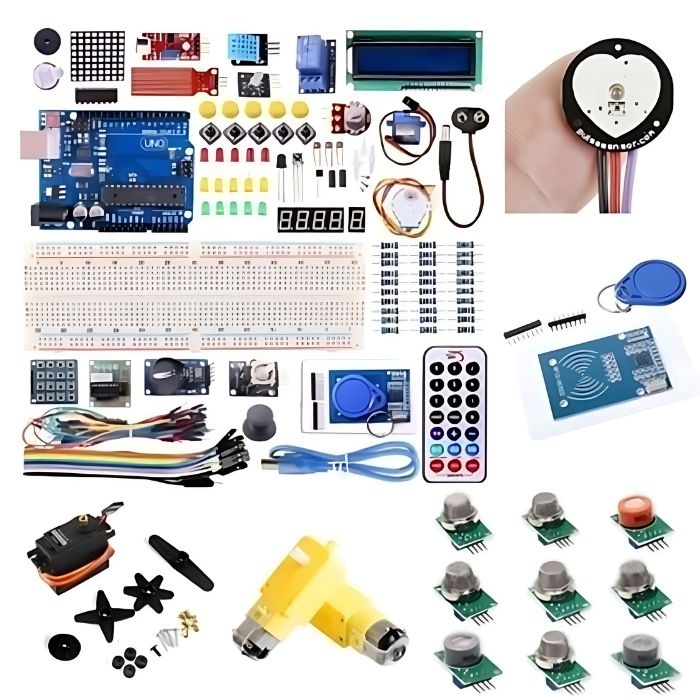
Atal Tinkering Lab Package 1 (P1) - Electronics Development, Robotics, Internet of Things, and Sensors
Brand: HNH
Atal Tinkering Lab Package 1 (P1) - Electronics Development, Robotics, Internet of Things, and Sensors Introducing Atal Tinkering Labs P1 package: the ultimate solution tailored for electronics enthusiasts and educational institutions. This all-inclusive package is designed to cover every aspect of electronics development, robotics, Internet of Things (IoT), and sensor projects. From must-have Arduino boards to the versatile Raspberry Pi, breadboards, various sensors, motors, and more, this pack offers a wide selection of components to spark creativity and encourage innovation. Crafted according to the QR/specification for Package No. 1, approved by NITI Aayog, this package ensures compliance and quality assurance. Each component is carefully chosen to meet the diverse needs of educational institutions and hobbyists, making sure that projects, from basic circuitry to advanced robotics, can be accomplished effortlessly. With a focus on durability, versatility, and ease of use, the P1 package is designed specifically for students aged 12 and above. Whether setting up a new lab or upgrading an existing one, this pack provides the essential tools to inspire the next generation of innovators. Additionally, each component comes with a two-year warranty, demonstrating dedication to quality and reliability. This assurance allows educators and enthusiasts to begin their electronics journey with confidence, knowing they have the support of a trusted brand committed to facilitating learning and exploration. Atal Tinkering Labs P1 package represents excellence in electronics education. With its comprehensive range of components, adherence to standards, and unwavering commitment to quality, it serves as the foundation for empowering learners to explore, experiment, and innovate in the dynamic world of electronics. Package Includes: Arduino Uno or equivalent 25 Arduino Nano or equivalent 10 Arduino Mega or equivalent 5 Raspberry Pi 3 Model 1 Solderless 400 pin breadboard 25 Solderless 800 pin breadboard 15 SelfAdhesive Proto Shield 5 FR2 A Grade Material 30 FR2 A Grade Material 30 Female Berg Strip 30 Male Berg Strip 30 16x2 LCD display 20 IIC I2C Serial Interface Adapter Module 20 USB Cables 10 USB Cables 10 Battery 10 ESP32 2 Resistor Kit 20 Capacitor Kit 20 Linear Voltage Regulator 30 Water Pump module 4 Piezoelectric Plate 10 8x8 LED Matrix Module 5 Bluetooth module 10 GSM 1 GPS 1 Laser Diode Emitter 10 LDR Module 20 Keypad 5 Active Buzzer Small 5 volt 30 Active Buzzer Big 5 volt 30 Motor driver Module 15 DC Plastic Gear motor with wheel 25 Node MCU 3 WeMos D1 R2 2 Vibrating Motor 15 Alligator Connectors 100 Battery clips with DC Jack 30 Hookup Wires 4 Jumper cable MaleMale 700 Jumper cable MaleFemale 500 Jumper cable FemaleFemale 400 RGB LEDs LEDs Red LEDs Green LEDs Blue LEDs Yellow LEDs White 200 Timer IC LM 555 20 Diodes and Transistors Kit 3 Button Switch Set of 100 Pieces 2 Capacitative touch Module 5 Capacitative Touch Switch Module 5 IR Sensors, Obstacle avoider sensor module 20 Triple Axis Magnetometer 5 Humidity Sensor 10 MQ 2 Smoke Detection 3 MQ3 Alcohol Ethanol Sensor 3 MQ4 Methane Natural Gas 1 MQ5 Methane Liquified Gas Sensor 1 MQ6 Liquified Petroleum Gas Sensor 3 MQ7 High Sensitivity 3 MQ8 Hydrogen gas sensor 1 MQ135 Air quality Sensor 1 IR transmitter receiver 5 Ultrasonic Sensor Module HCSR04 or compatible 25 Triple Axis accelerometer 5 PIR Motion Detector Module 10 Pulse Rate Heart Sensor 4 Relay Module 5V 10A 2 Channel Relay Module. Compatible with Arduino 10 Relay Module 5V 10A 1 Channel Relay Module. Compatible with Arduino 10 Big Sound microphone module 10 Soil Moisture Sensor module 6 Touch Sensor 6 Metal Touch Sensor Module 6 Rain Drop Sensor 6 Flex Sensor 6 Temperature Sensor 6 Temperature and humidity sensor module 30 Force Pressure Sensor 3 Colour Recognition Sensor 3 Water Flow Sensor 4 Sound Sensor 10 Power Bank 2 RFID Reader Tags 10 RF Modules Tx Rx 315 MHz ASK 10 Stepper motor with Driver board 5 DC motor 20 Servo motors 10 Servo motors 10 Servo motors 10 Servo motors 30 150 RPM BO Motor 10 L298P Motor Driver 10 Servo Motor Tester 2 Robotics DIY Kit 3 Drone Kit and 3D Printer Kit and tools 1 Solar panels 6V 100mAh 10 Solar panels 12V 10W 2 Copper tape 5mm10mm wide 5 BO motor wheels 30 Insulating tape 5
Category: Electronics > Circuit Boards & Components > Circuit Prototyping > Breadboards